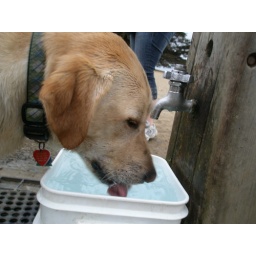
Butters samples the freshly run water in the dog water bowl.